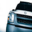
Label: automobile